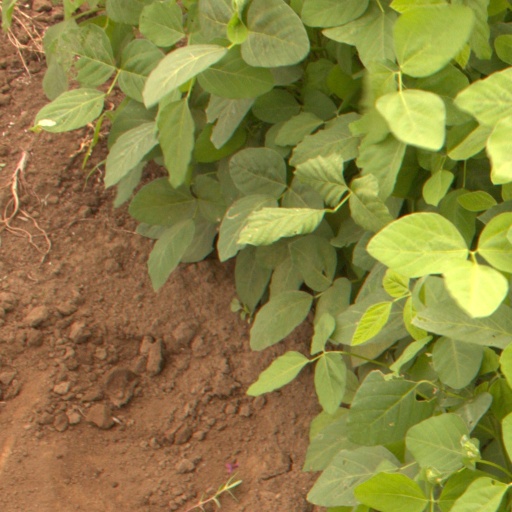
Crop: soybean